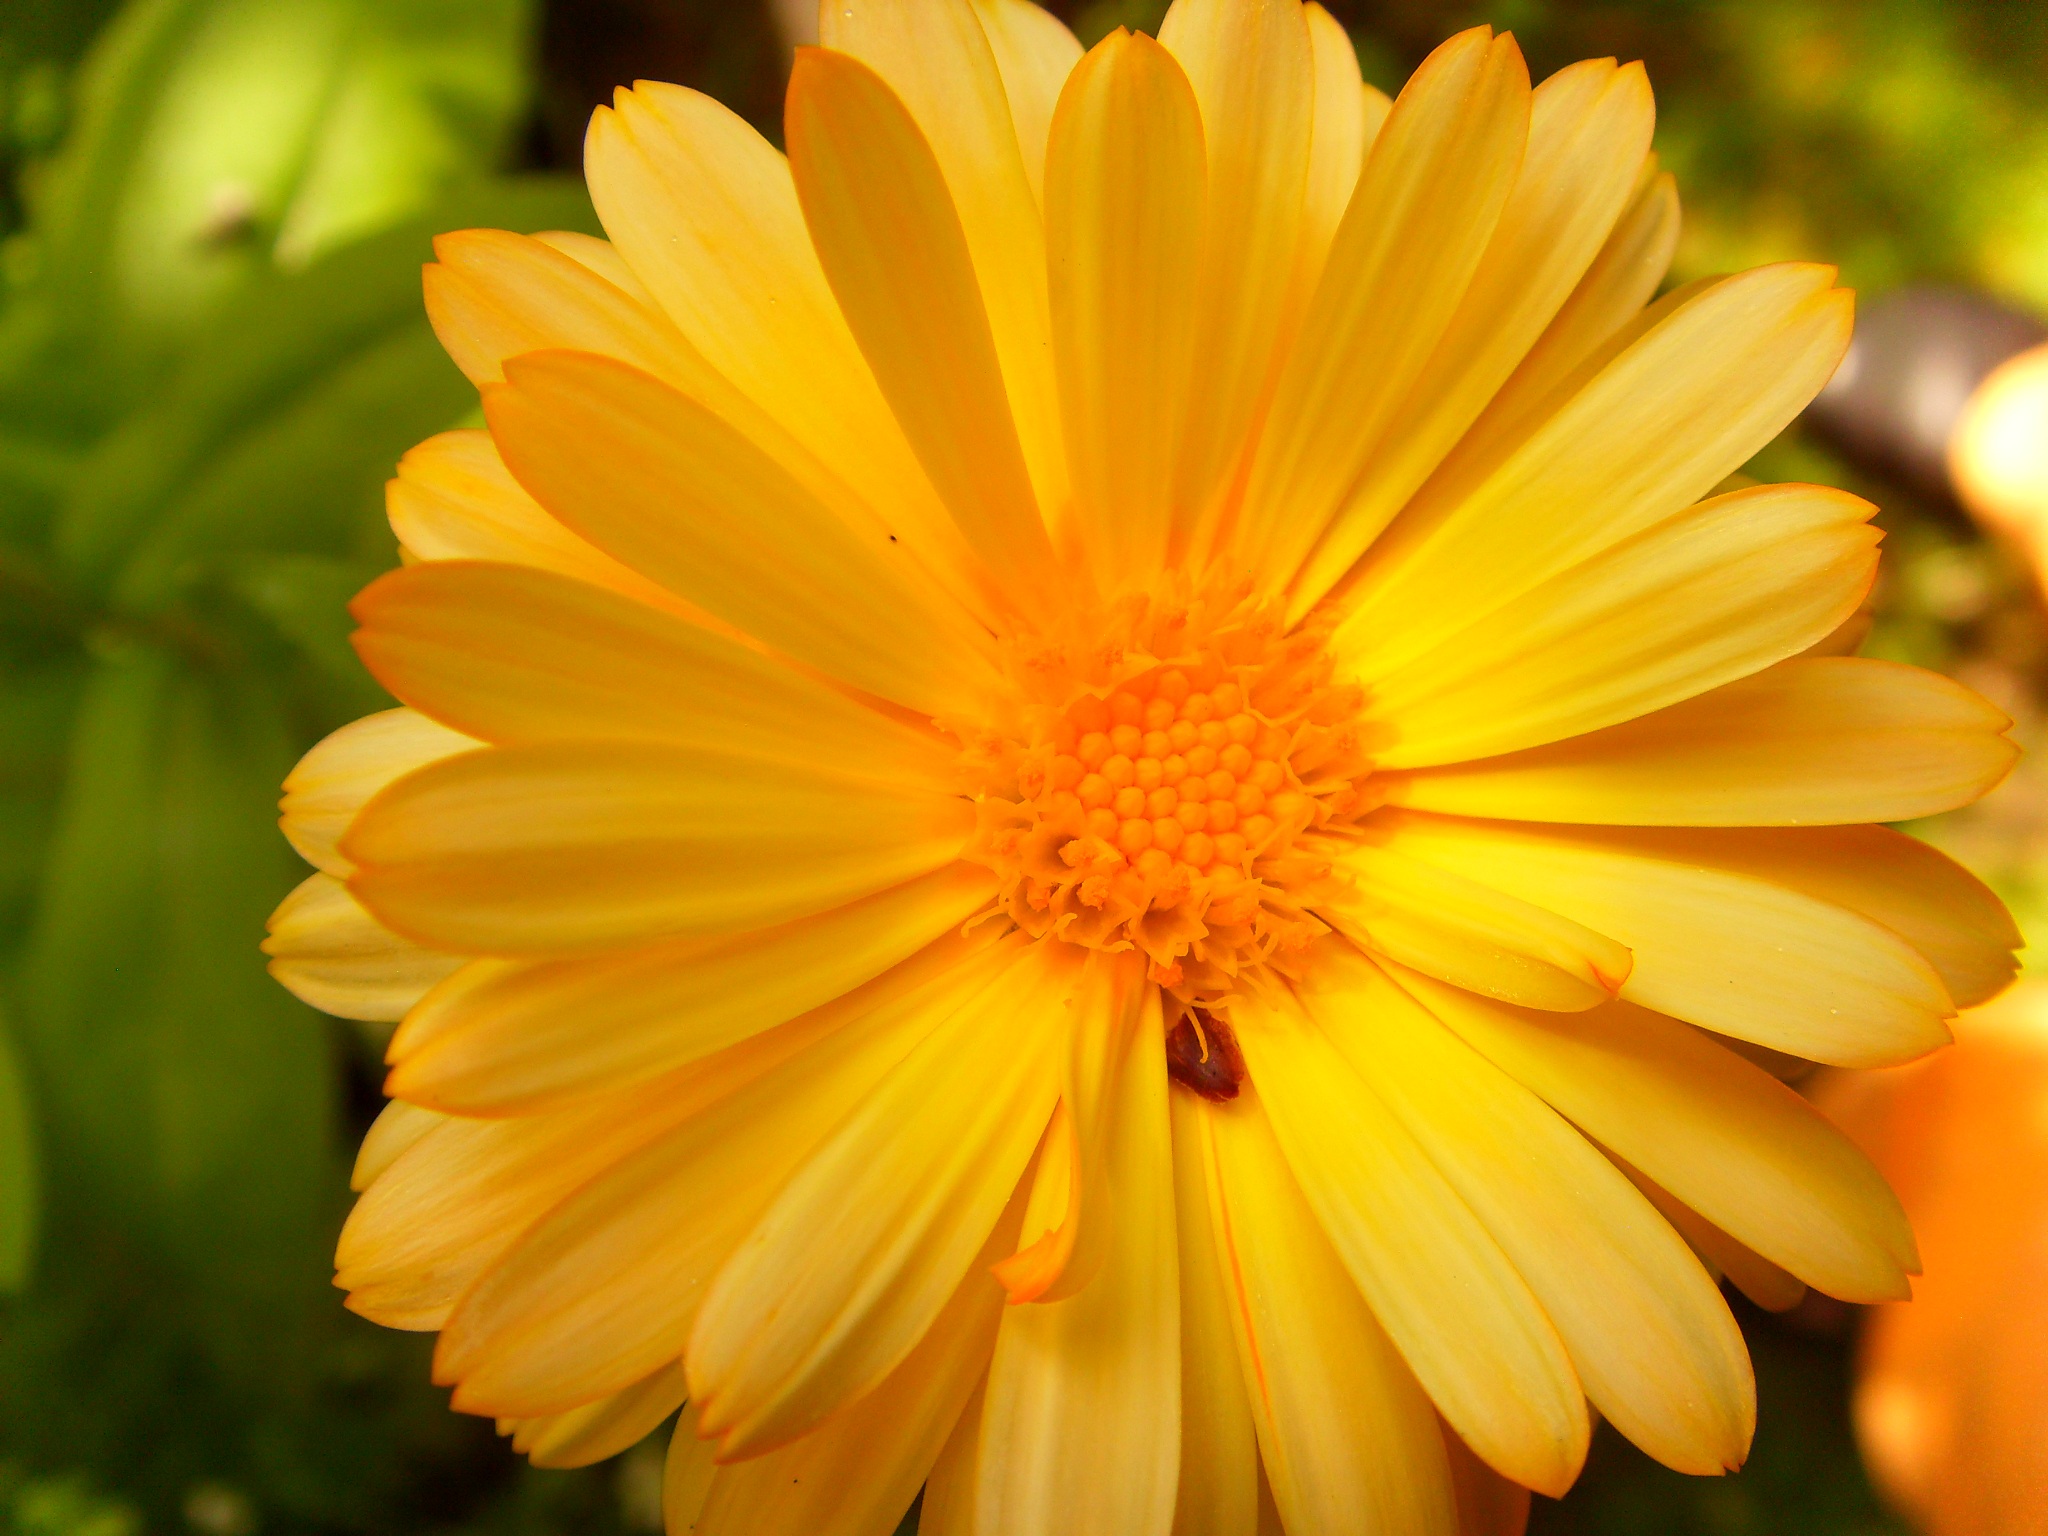
nature, blossom, plant, flower, petal, bloom, summer, herb, yellow, garden, flora, wildflower, close up, macro photography, flowering plant, daisy family, calendula, annual plant, plant stem, land plant